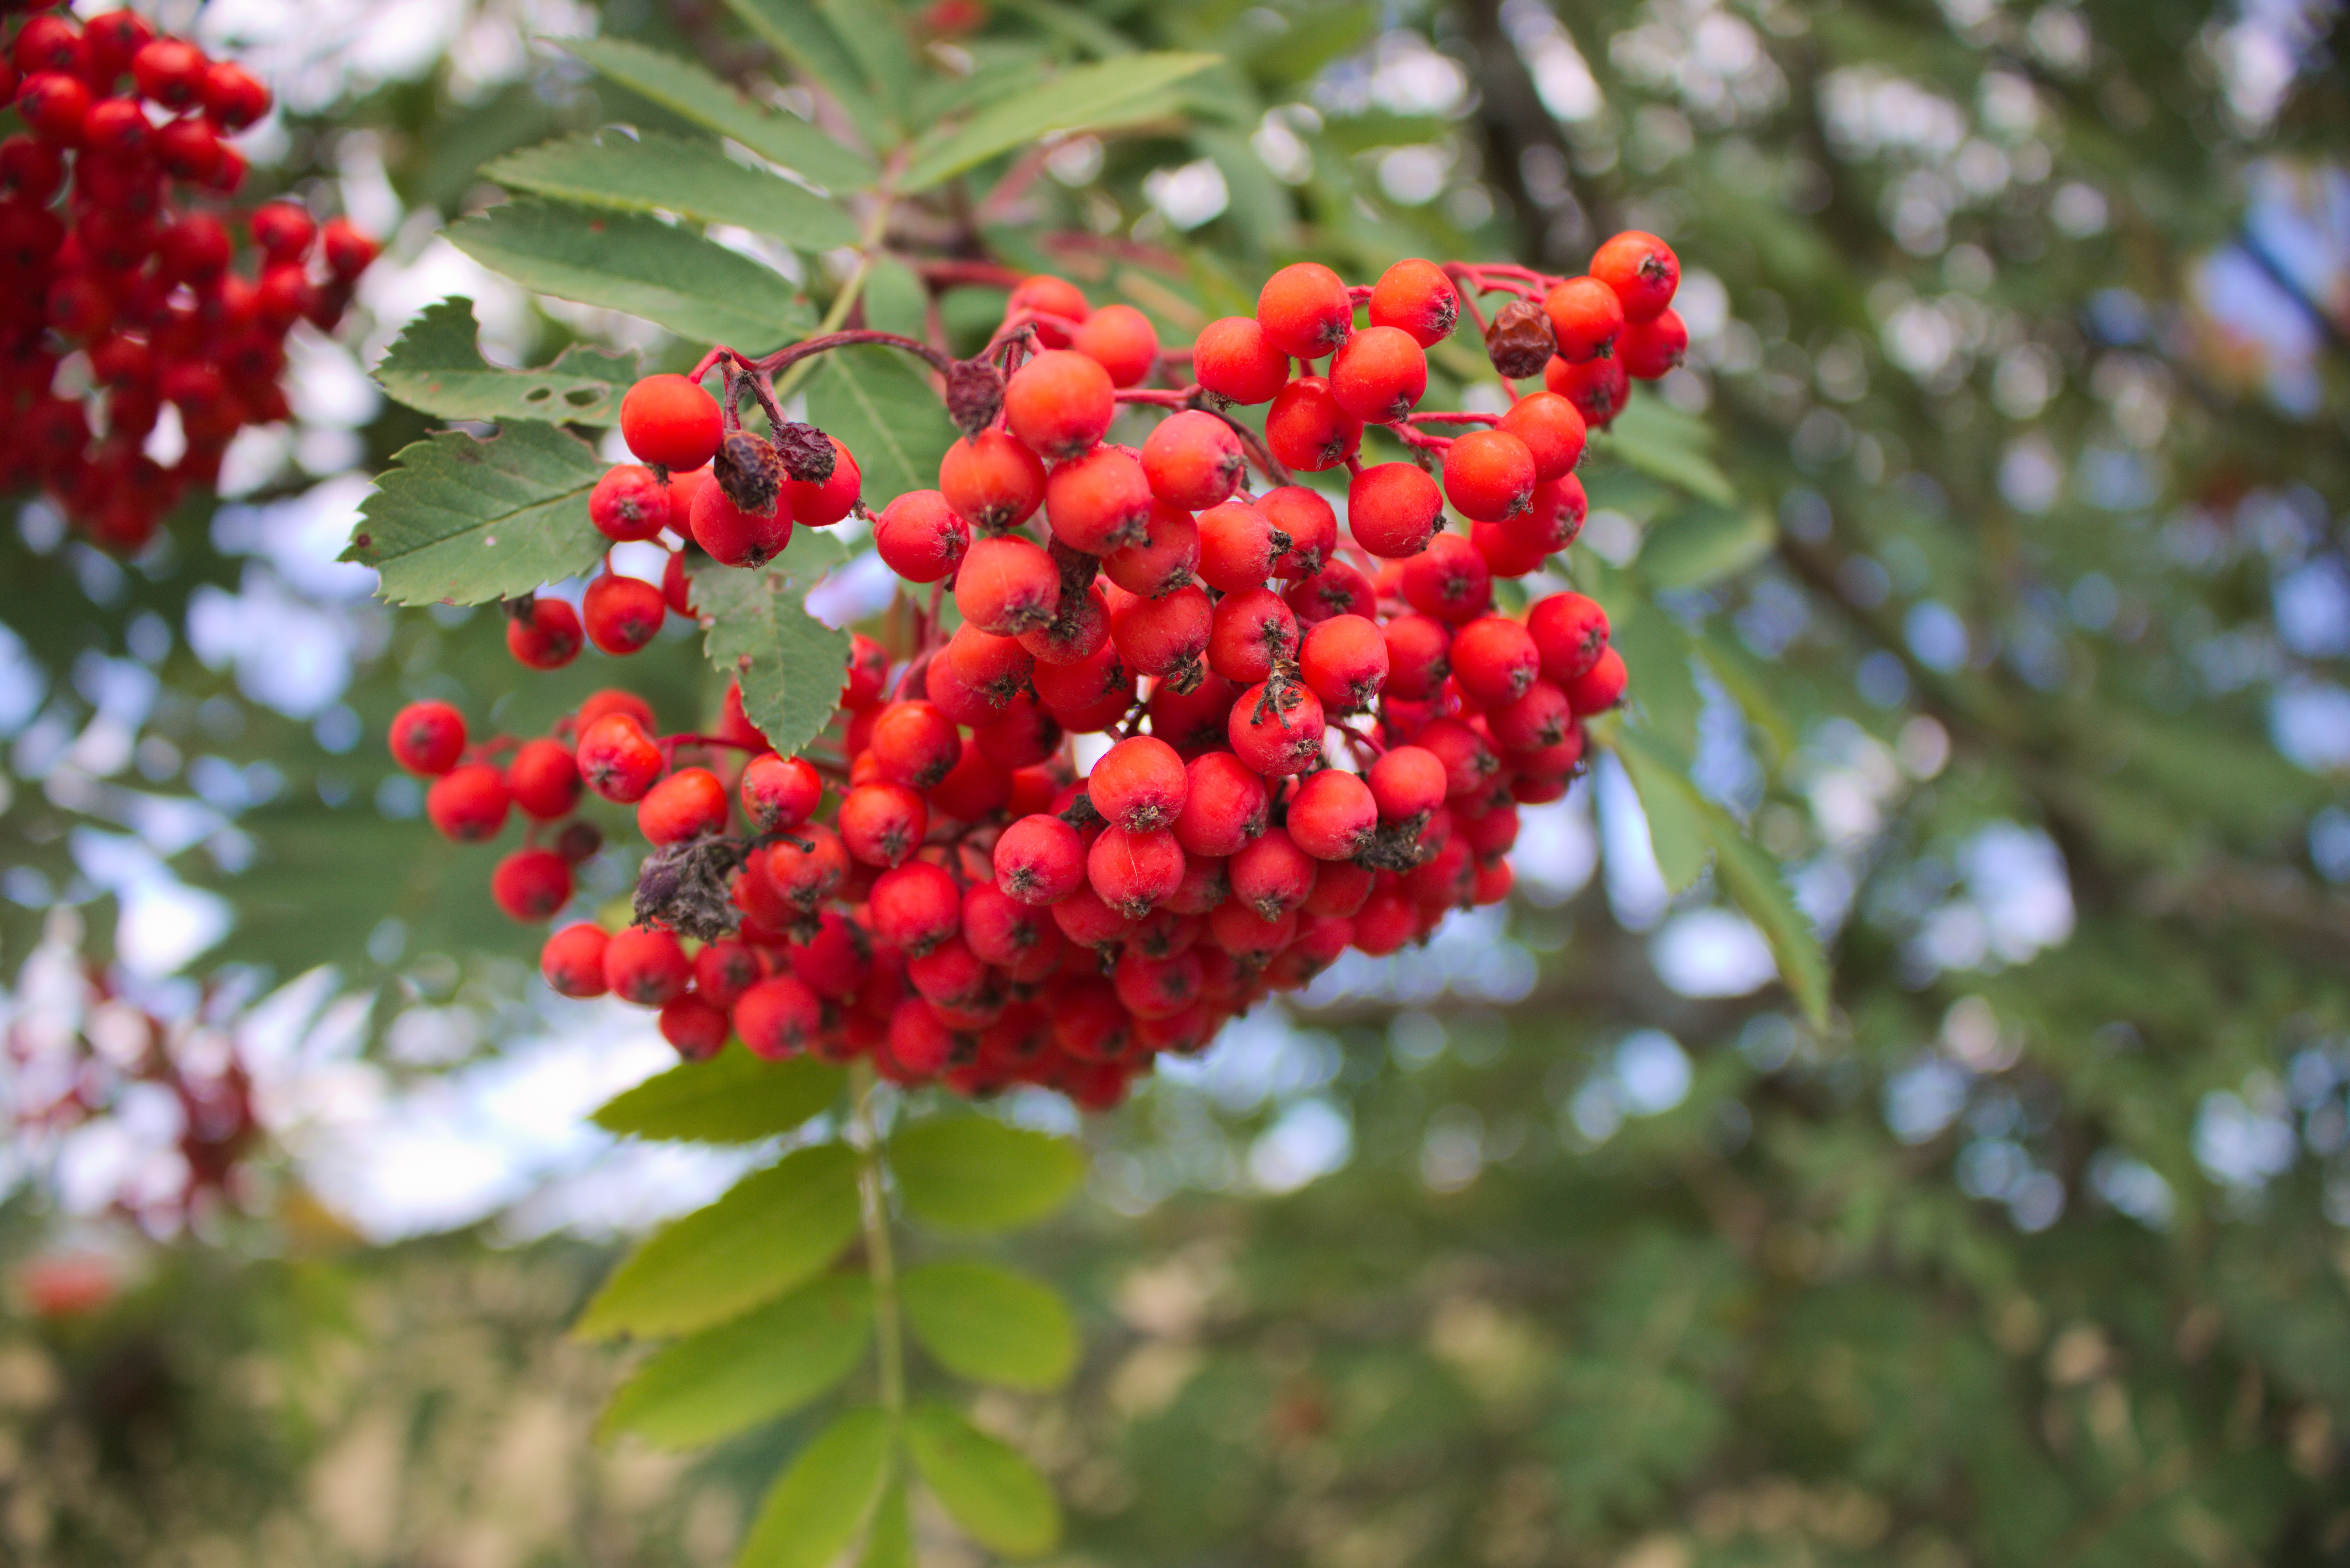
tree, nature, branch, blossom, plant, fruit, berry, leaf, flower, food, red, produce, evergreen, autumn, botany, flora, shrub, viburnum, rowan, hawthorn, sorbus, berry red, flowering plant, woody plant, land plant, chinese hawthorn, wine raspberry